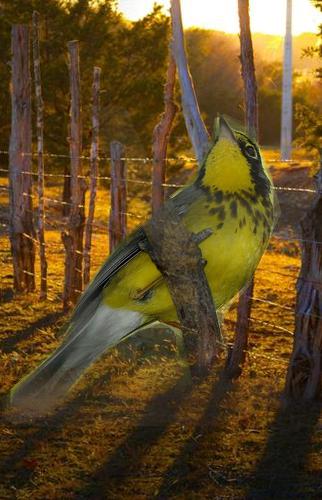
Bird species: Canada_Warbler
Bird type: landbird
Background: land